True lover's knot (moth)

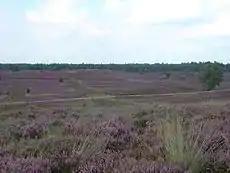
Heathland habitat in the Netherlands

The larva is reddish brown or pinkish ochreous; the lines pale or white, broken up and edged with fuscous marks; spiracular line pinkish white, edged above with dark and feeds on heather and related genera (e.g. "Erica"). The species overwinters as a larva.